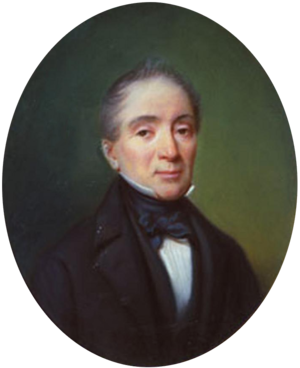
La principauté de Monaco compte plusieurs héritiers du trône qualifiés ou ayant été qualifiés selon le principe de primogéniture à préférence masculine à porter hypothétiquement le titre de prince souverain de Monaco.
Florestan, né le 10 octobre 1785 à Paris et mort le 20 juin 1856, est le second fils du prince Honoré IV. Il devient prince souverain de Monaco le 2 octobre 1841, au décès de son frère aîné, Honoré V.
La maison Grimaldi est l'une des plus puissantes familles de l'ancienne République de Gênes. L'empereur romain germanique Henri VI a concédé le rocher de Monaco à Gênes en 1191, à charge pour celle-ci d'y édifier une forteresse, qui ne commencera à voir le jour qu'en 1215 et qui deviendra par la suite le palais princier.